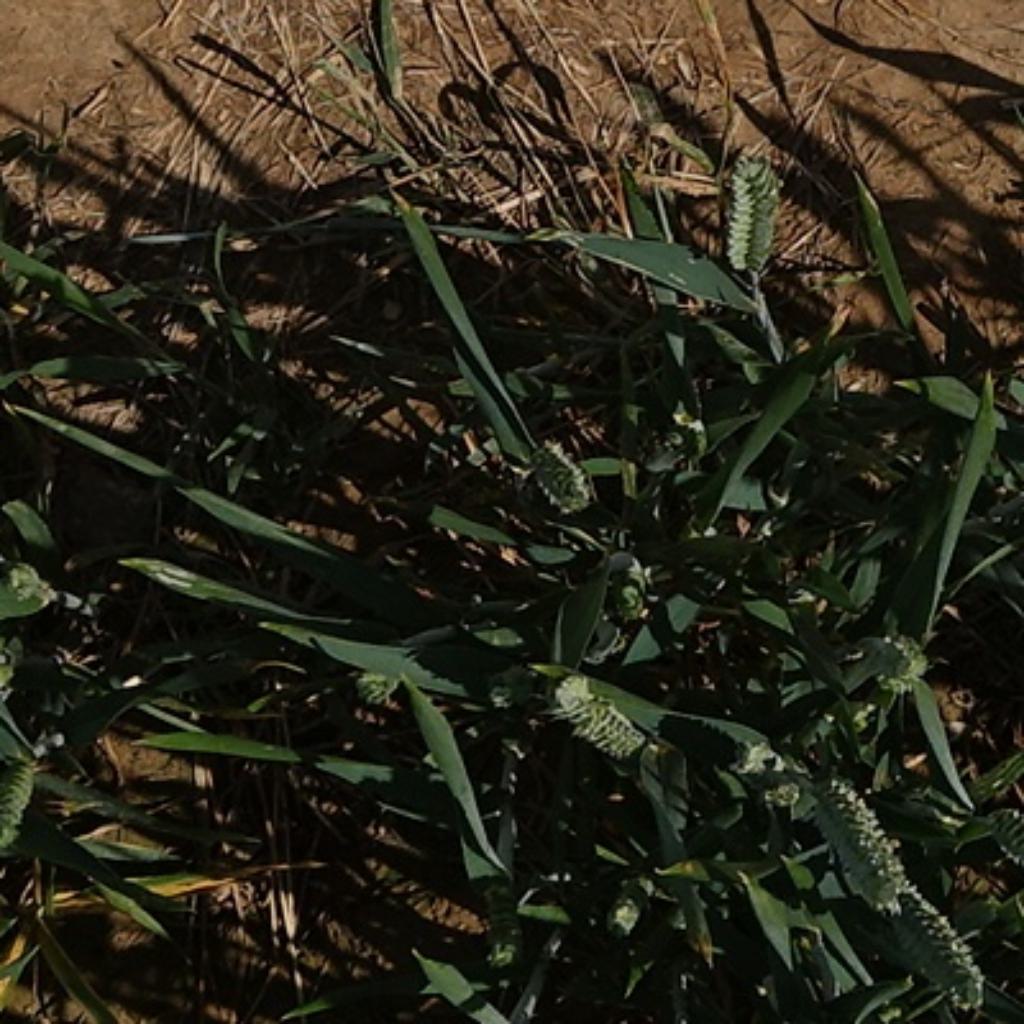
Country: France
Location: VLB
Wheat development stage: Filling